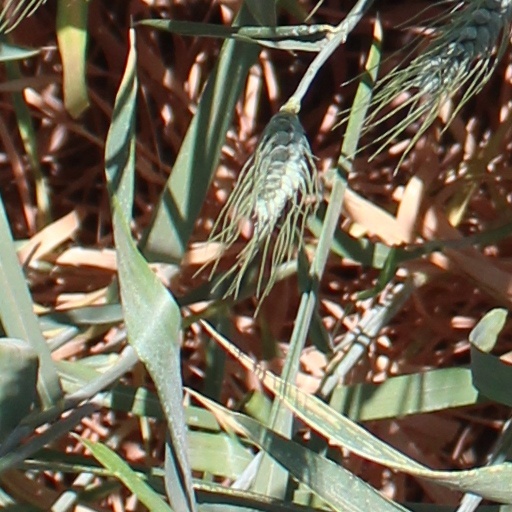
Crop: wheat